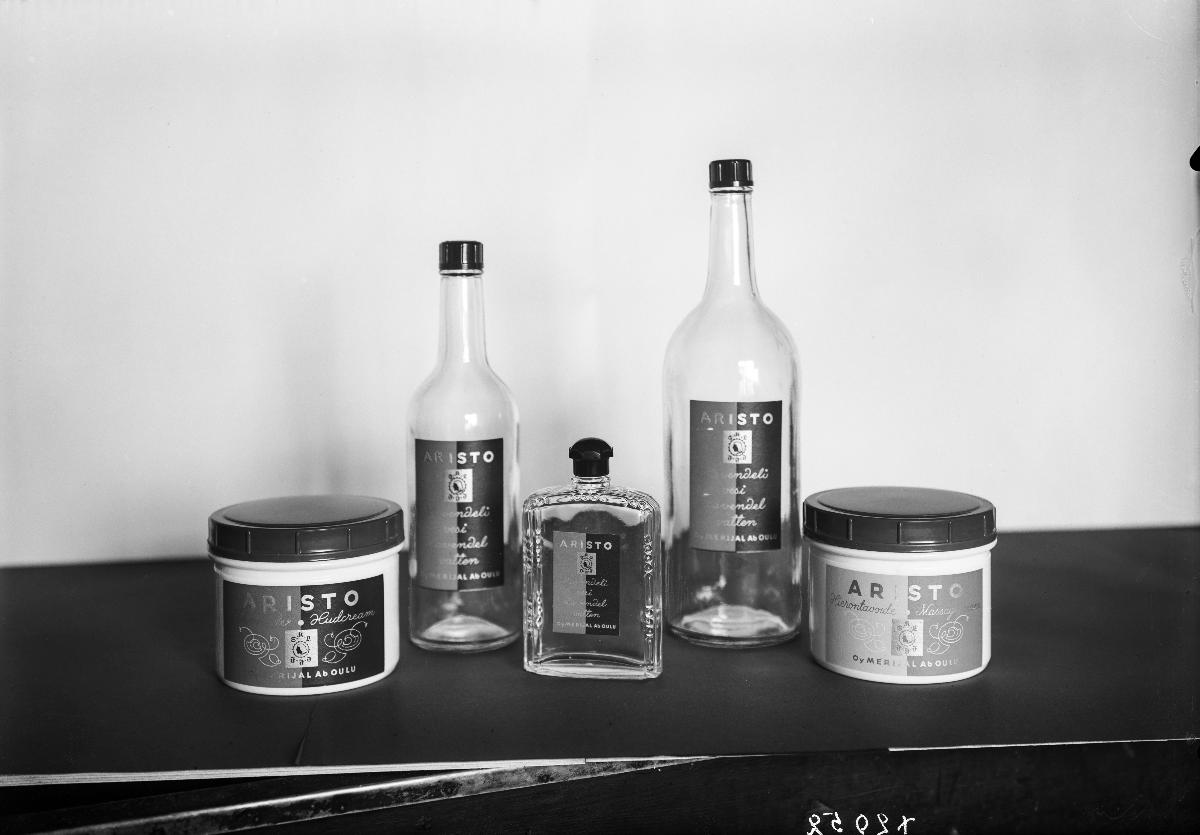
Oy Merijal Ab
Merijal Ltd
sisällön kuvaus: Merijalin tuotteita vuonna 1939: lavendelivesi, ihovoide ja hierontavoide. content description: Merijal's products in 1939: lavender water, skin cream and massage cream.
Vuosi: 1939
Paikka: Suomi
Aiheet: kosmeettiset tuotteet; ihonhoito; ihovoiteet; hajuvedet; hieronta; Aristo; laventelivesi; cosmetic products; skin care; perfumes; massage; kosmetiska produkter; hudvård; parfymer (skönhetsvård)